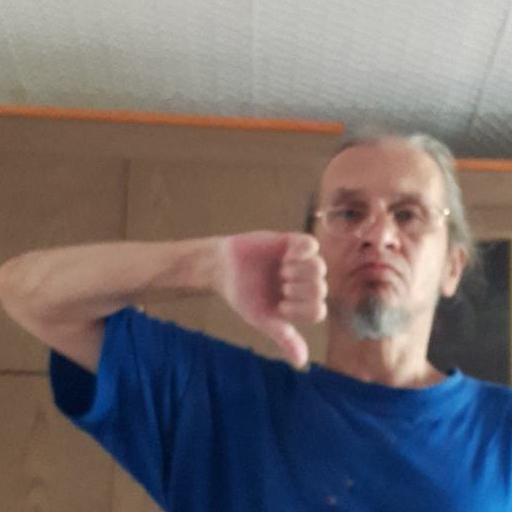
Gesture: dislike